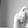
ASL letter: X